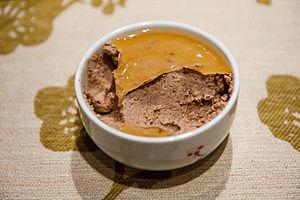
JOH_4926 Mousse de canard
Le mariage vin et cuisine remonte à l'Antiquité. Il va traverser le Moyen Âge, s'enrichir à la Renaissance et devenir un véritable classique de nos jours. On doit distinguer dans cette alliance la cuisine du vin et la cuisine au vin qui ont été et restent les deux façons d'utiliser les apports qualitatifs du vin en gastronomie.
La mousse de foie de canard au porto est un mets d'origine française où le foie est émulsionné avec des œufs et du porto. Cette mousse est mise à cuire dans un moule à pâté ou une terrine. Pour empêcher son oxydation, elle doit être recouverte d'une gelée au vin ou de graisse de canard.